Hotel Mario

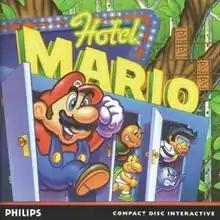

Hotel Mario is a 1994 puzzle video game developed by Fantasy Factory and published by Philips Interactive Media for the Philips CD-i. The player controls Mario, who must find Princess Toadstool by going through seven hotels in the Mushroom Kingdom; each hotel is divided into stages, and the objective is to close all of the doors on each stage. Each hotel ends in a boss fight with one of Bowser's Koopalings, culminating in a battle with Bowser.